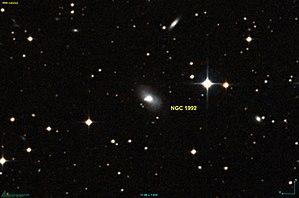
Image créée à l'aide du logiciel Aladin Sky Atlas du Centre de Données astronomiques de Strasbourg et des données de DSS (Digitized Sky Survey).
NGC 1992 est une galaxie lenticulaire située dans la constellation de la Colombe à environ 483 millions d'années-lumière de la Voie lactée. Elle a été découverte par l'astronome britannique John Herschel en 1835.